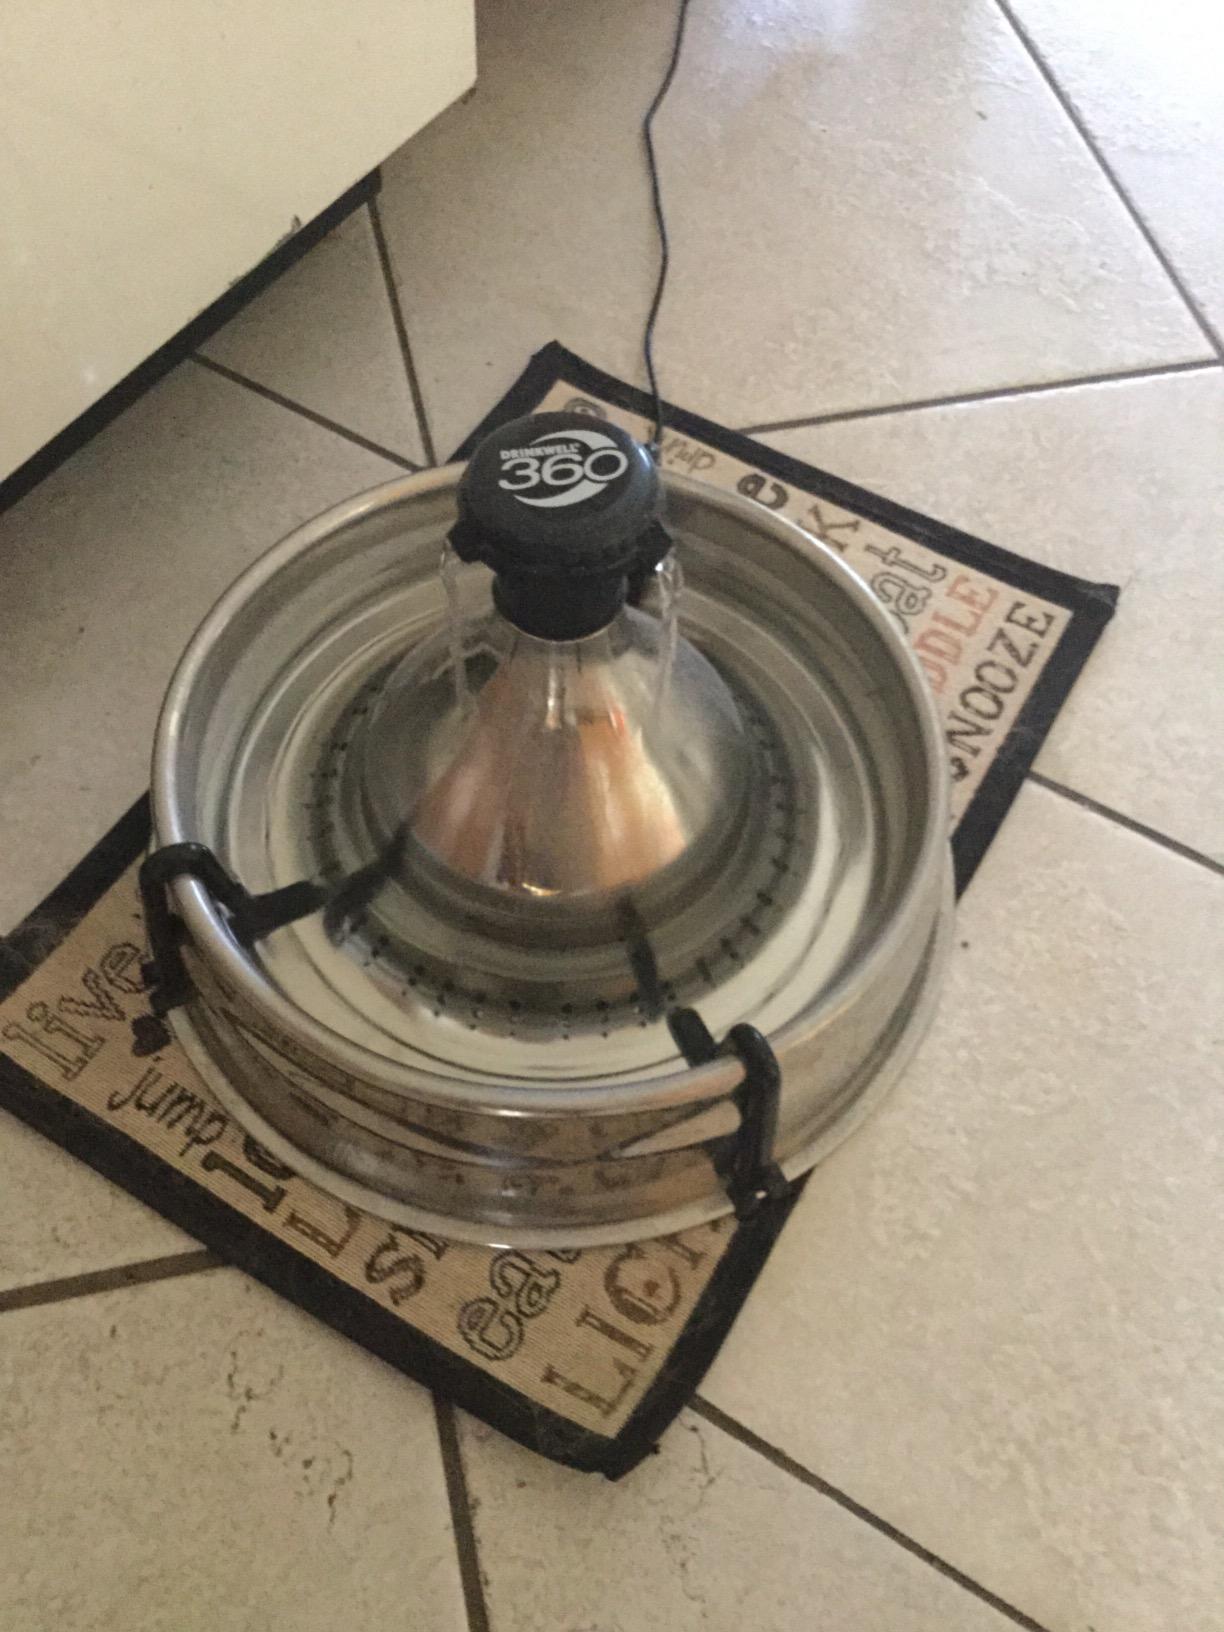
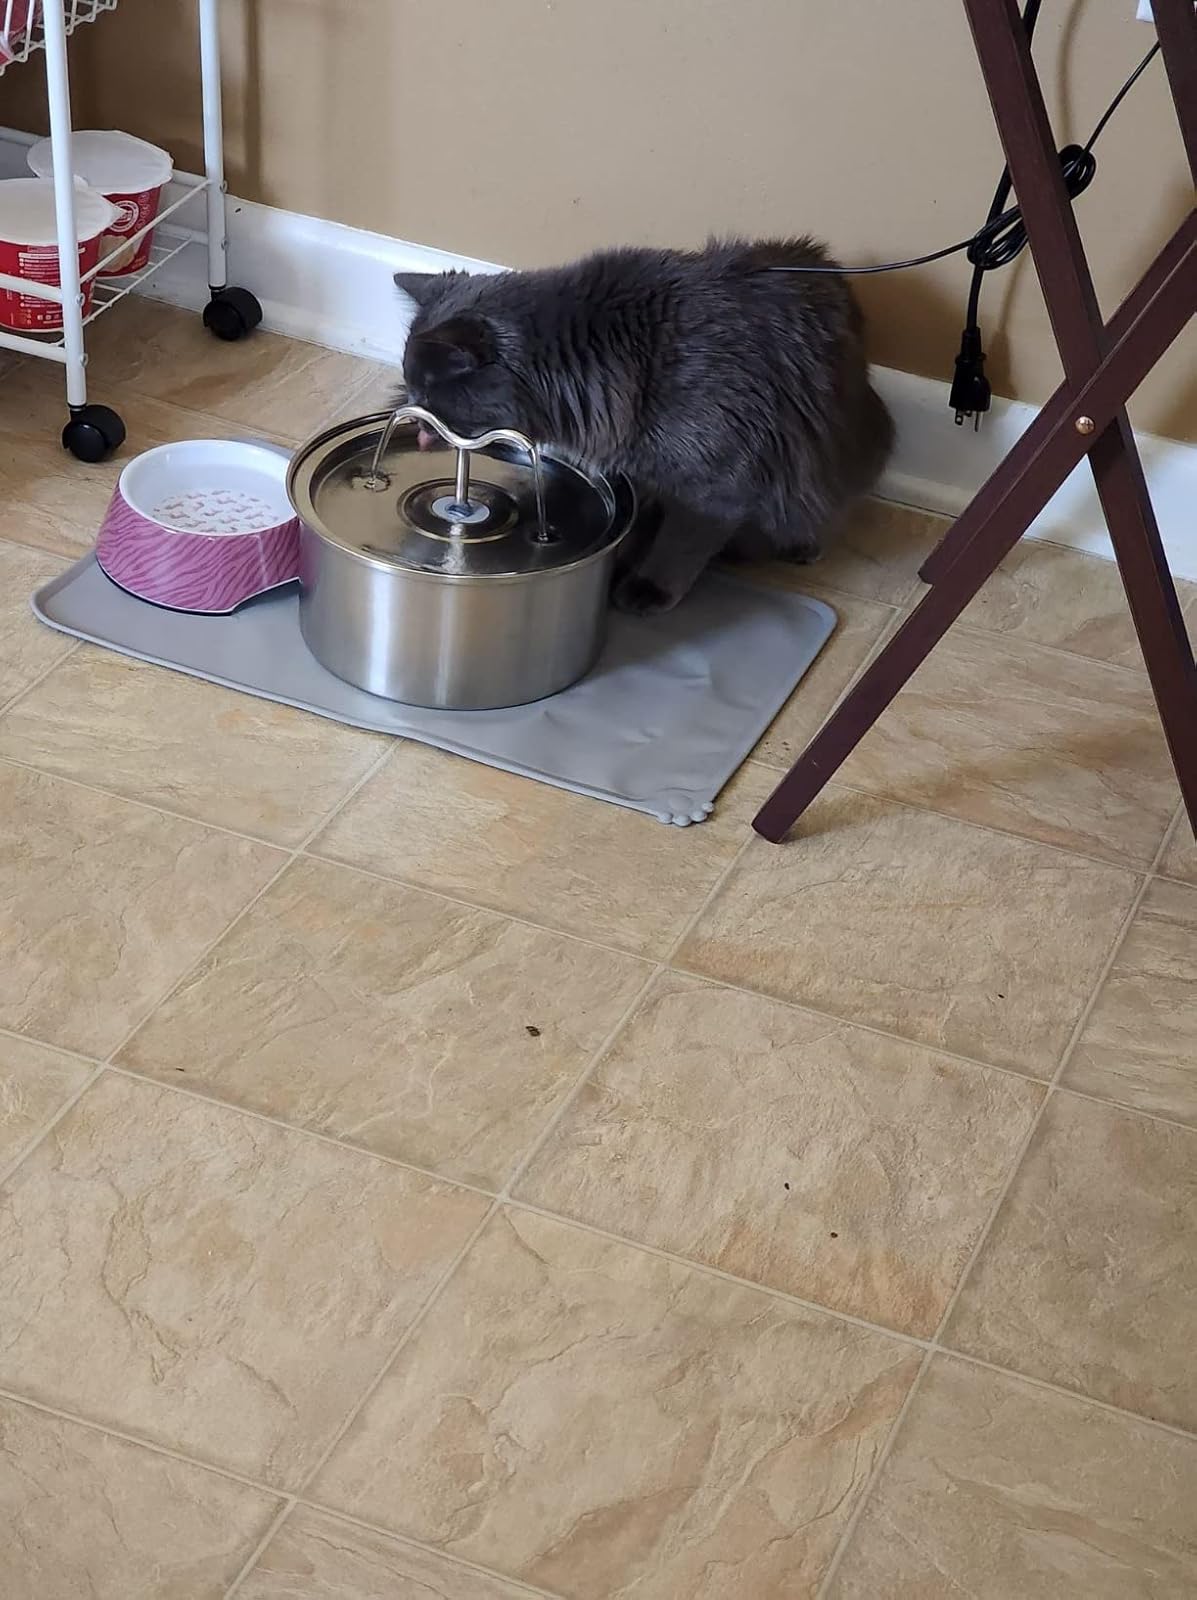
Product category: items_bowl
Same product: no